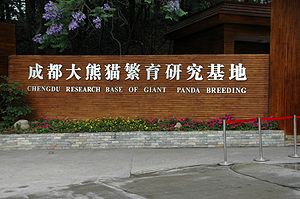
Chengdu Research Base of Giant Panda Breeding
Chengdu Research Base of Giant Panda Breeding
Chengdu Research Base Giant Panda Breeding, som også kaldes Chengdu Panda Base, der ligger i udkanten af storbyen Chengdu i Kina, er et center for forskning og avl af pandaer og andre sjældne dyr.